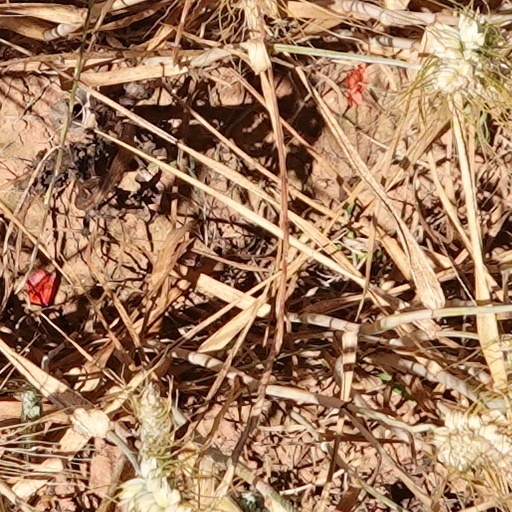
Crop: wheat